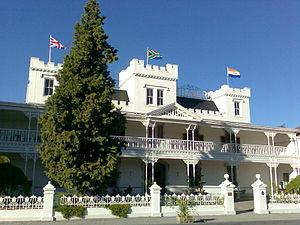
Matjiesfontein est une petite localité d'Afrique du Sud inscrit à l'inventaire des monuments historiques du pays depuis 1970. Le village est principalement un musée à ciel ouvert.